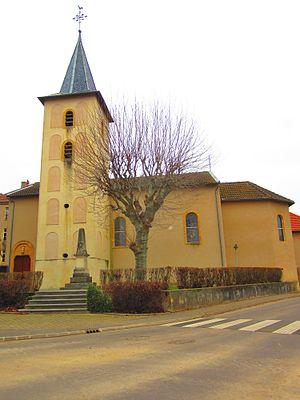
Eglise Cuvry
Cuvry est une commune française située dans le département de la Moselle en région Grand Est.